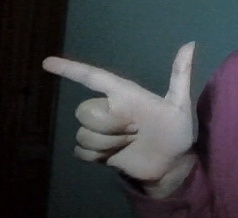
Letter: yaa